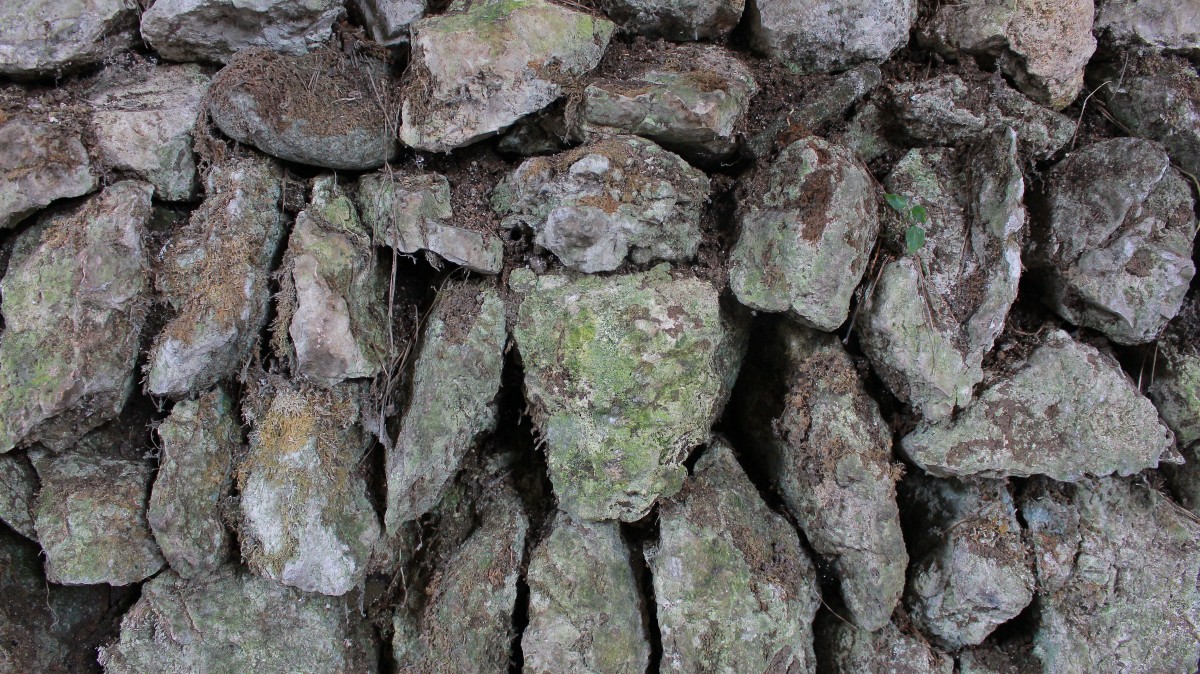
Tags: rock, branch, wood, texture, leaf, flower, trunk, soil, stone wall, material, geology